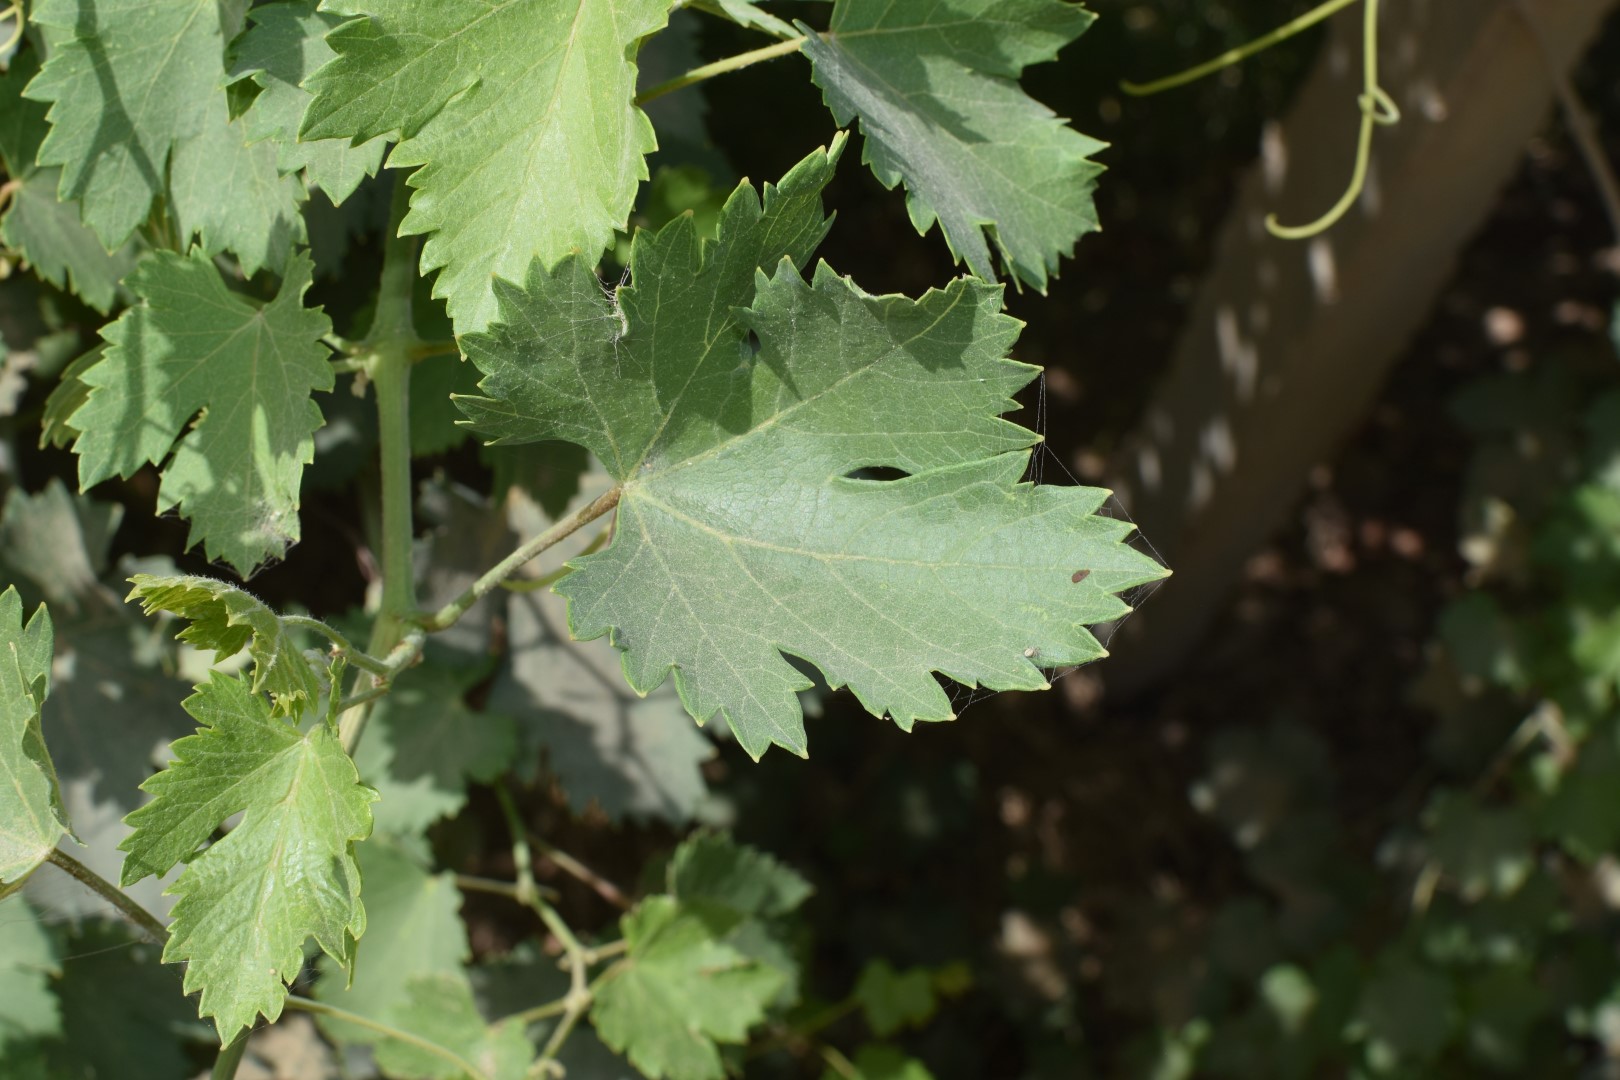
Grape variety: Halawani